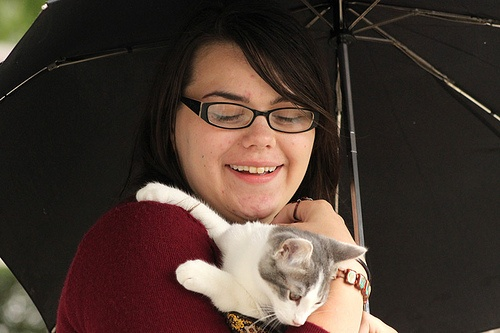
A woman and her cat under an umbrella
Woman holding an umbrella and a small cat
A woman holding a cat in her arms under an umbrella.
a person holding a cat underneath a black umbrella
A woman with glasses holding a cat and an umbrella.